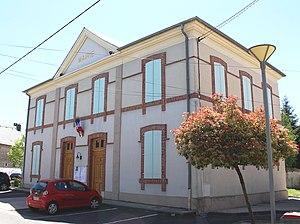
Mairie de Bernac-Debat (Hautes-Pyrénées)
Bernac-Debat est une commune française située dans le département des Hautes-Pyrénées, en région Occitanie.